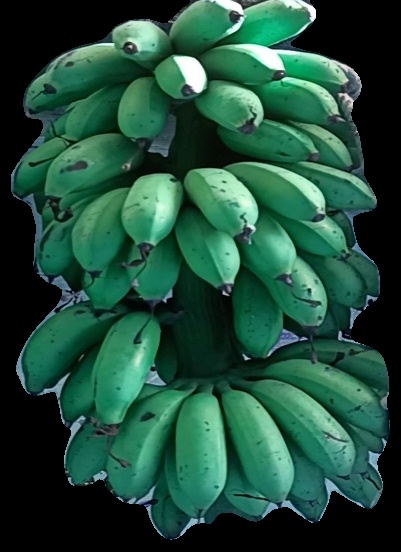
Variety: rasbale
Grade: grade2